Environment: real
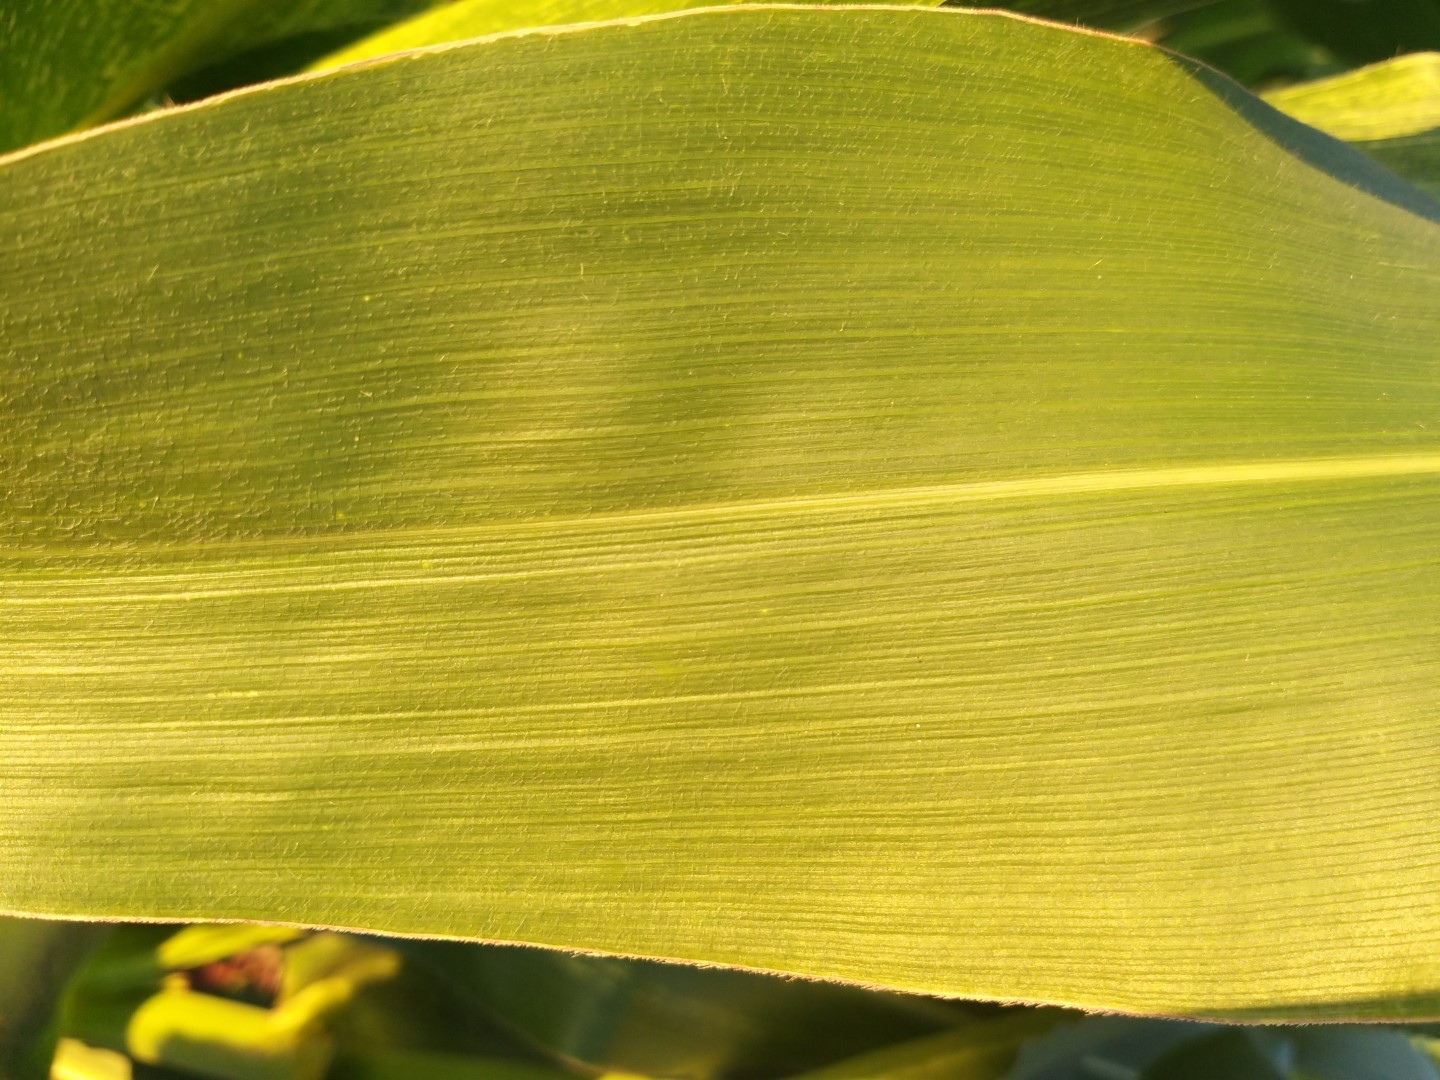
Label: healthy